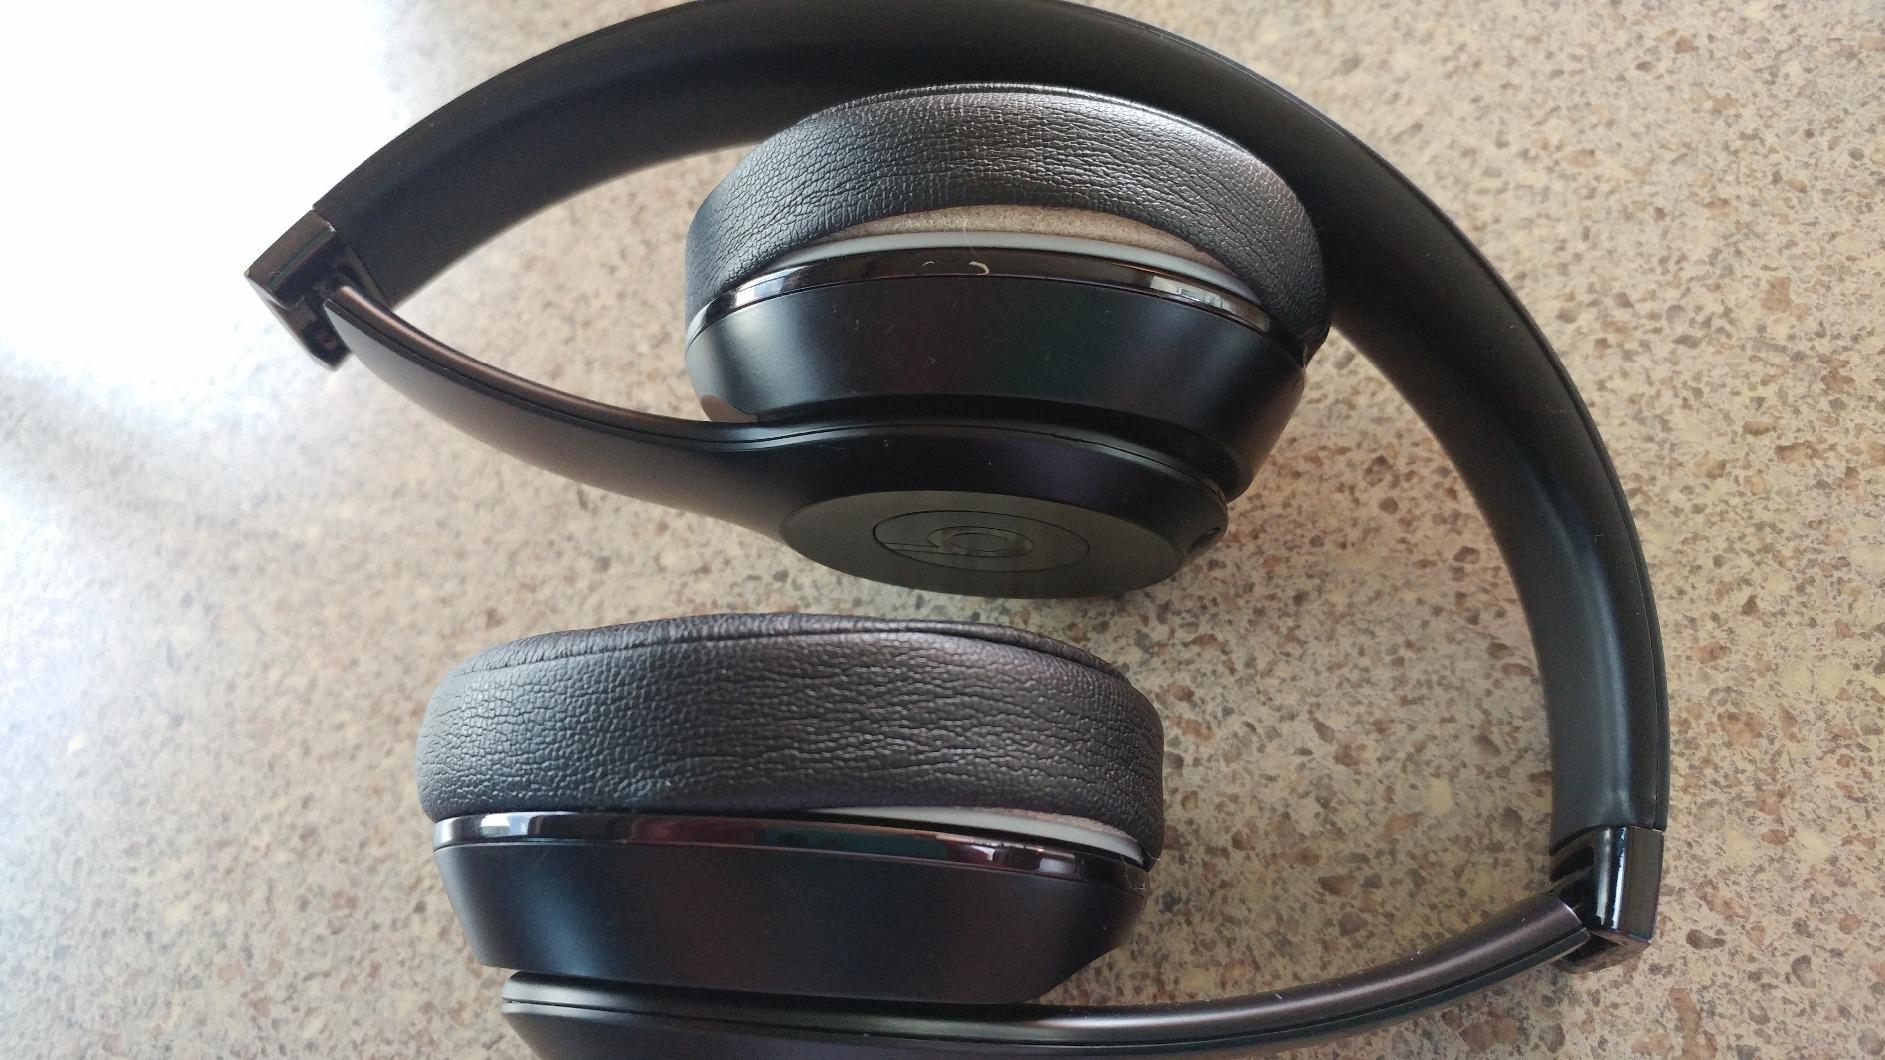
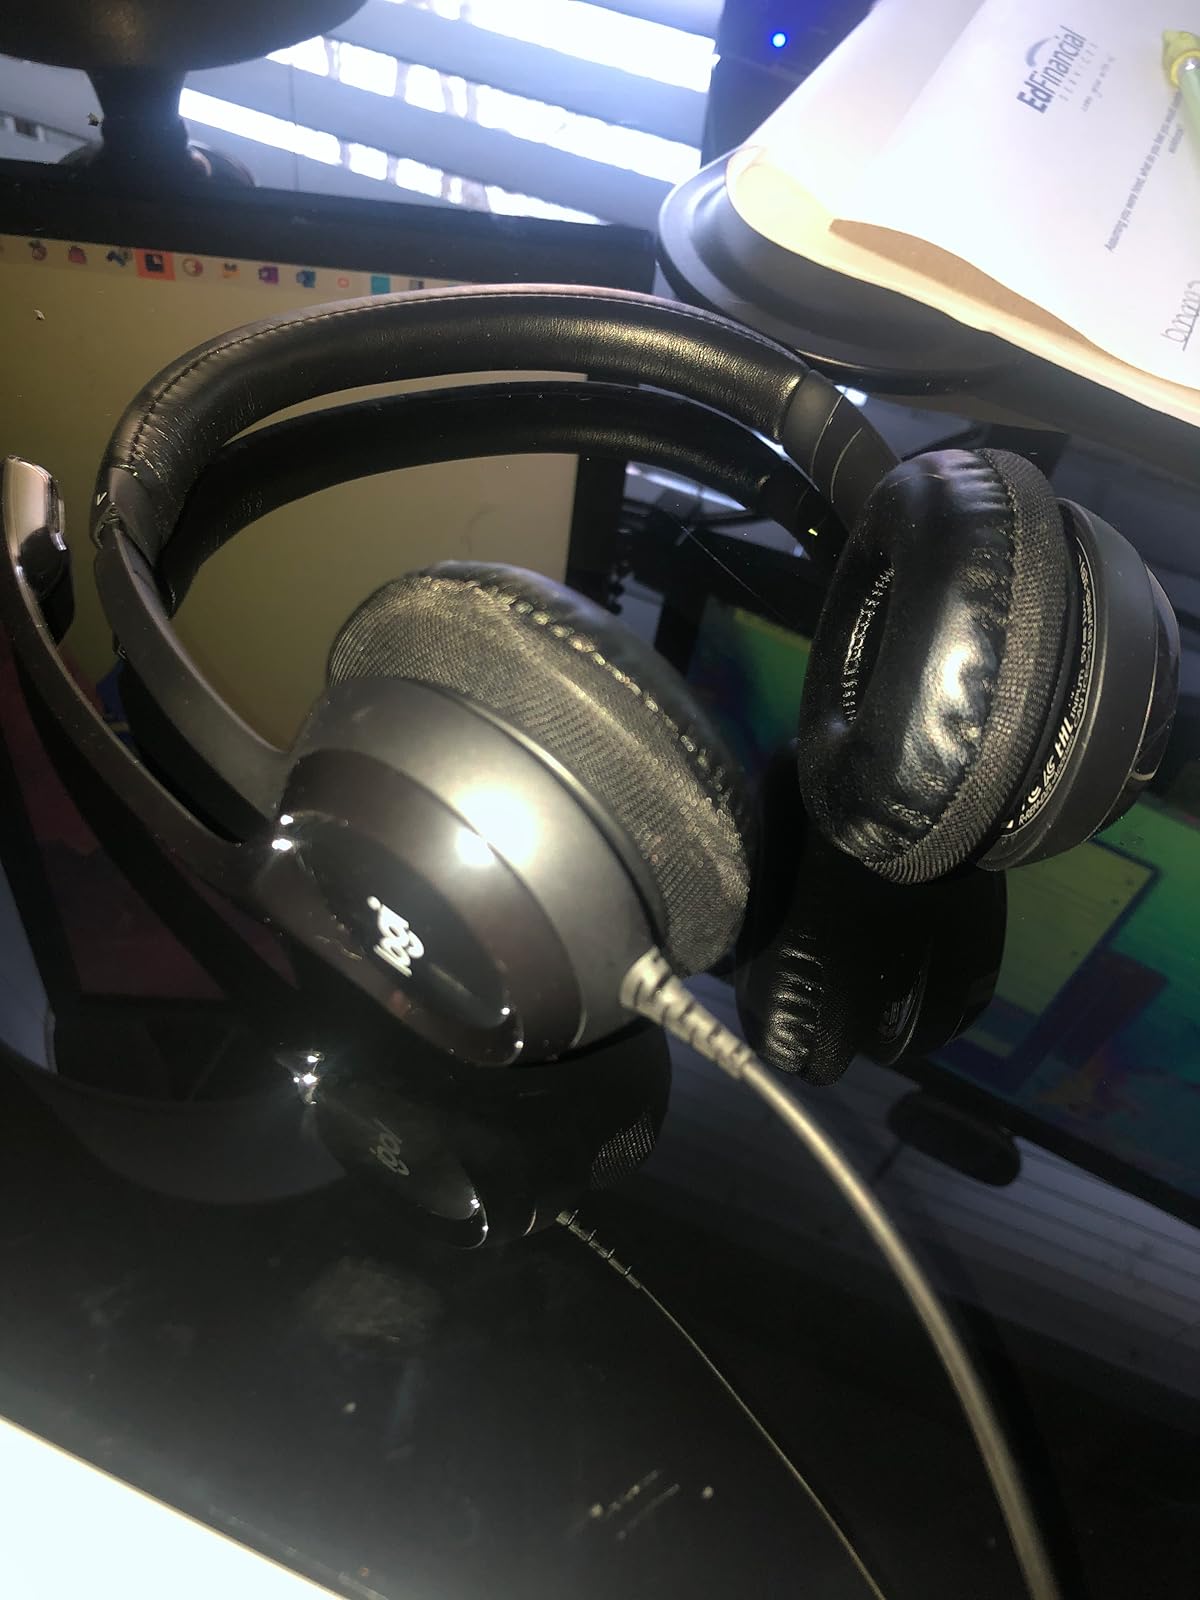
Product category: headphones
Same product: no